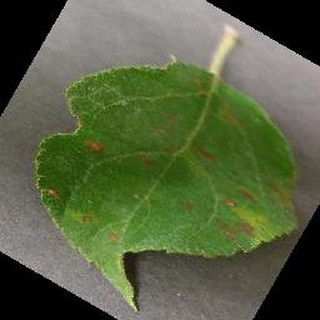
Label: apple_cedar_apple_rust